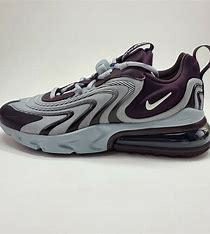
Brand: Nike
Model: Air Max 270 React ENG